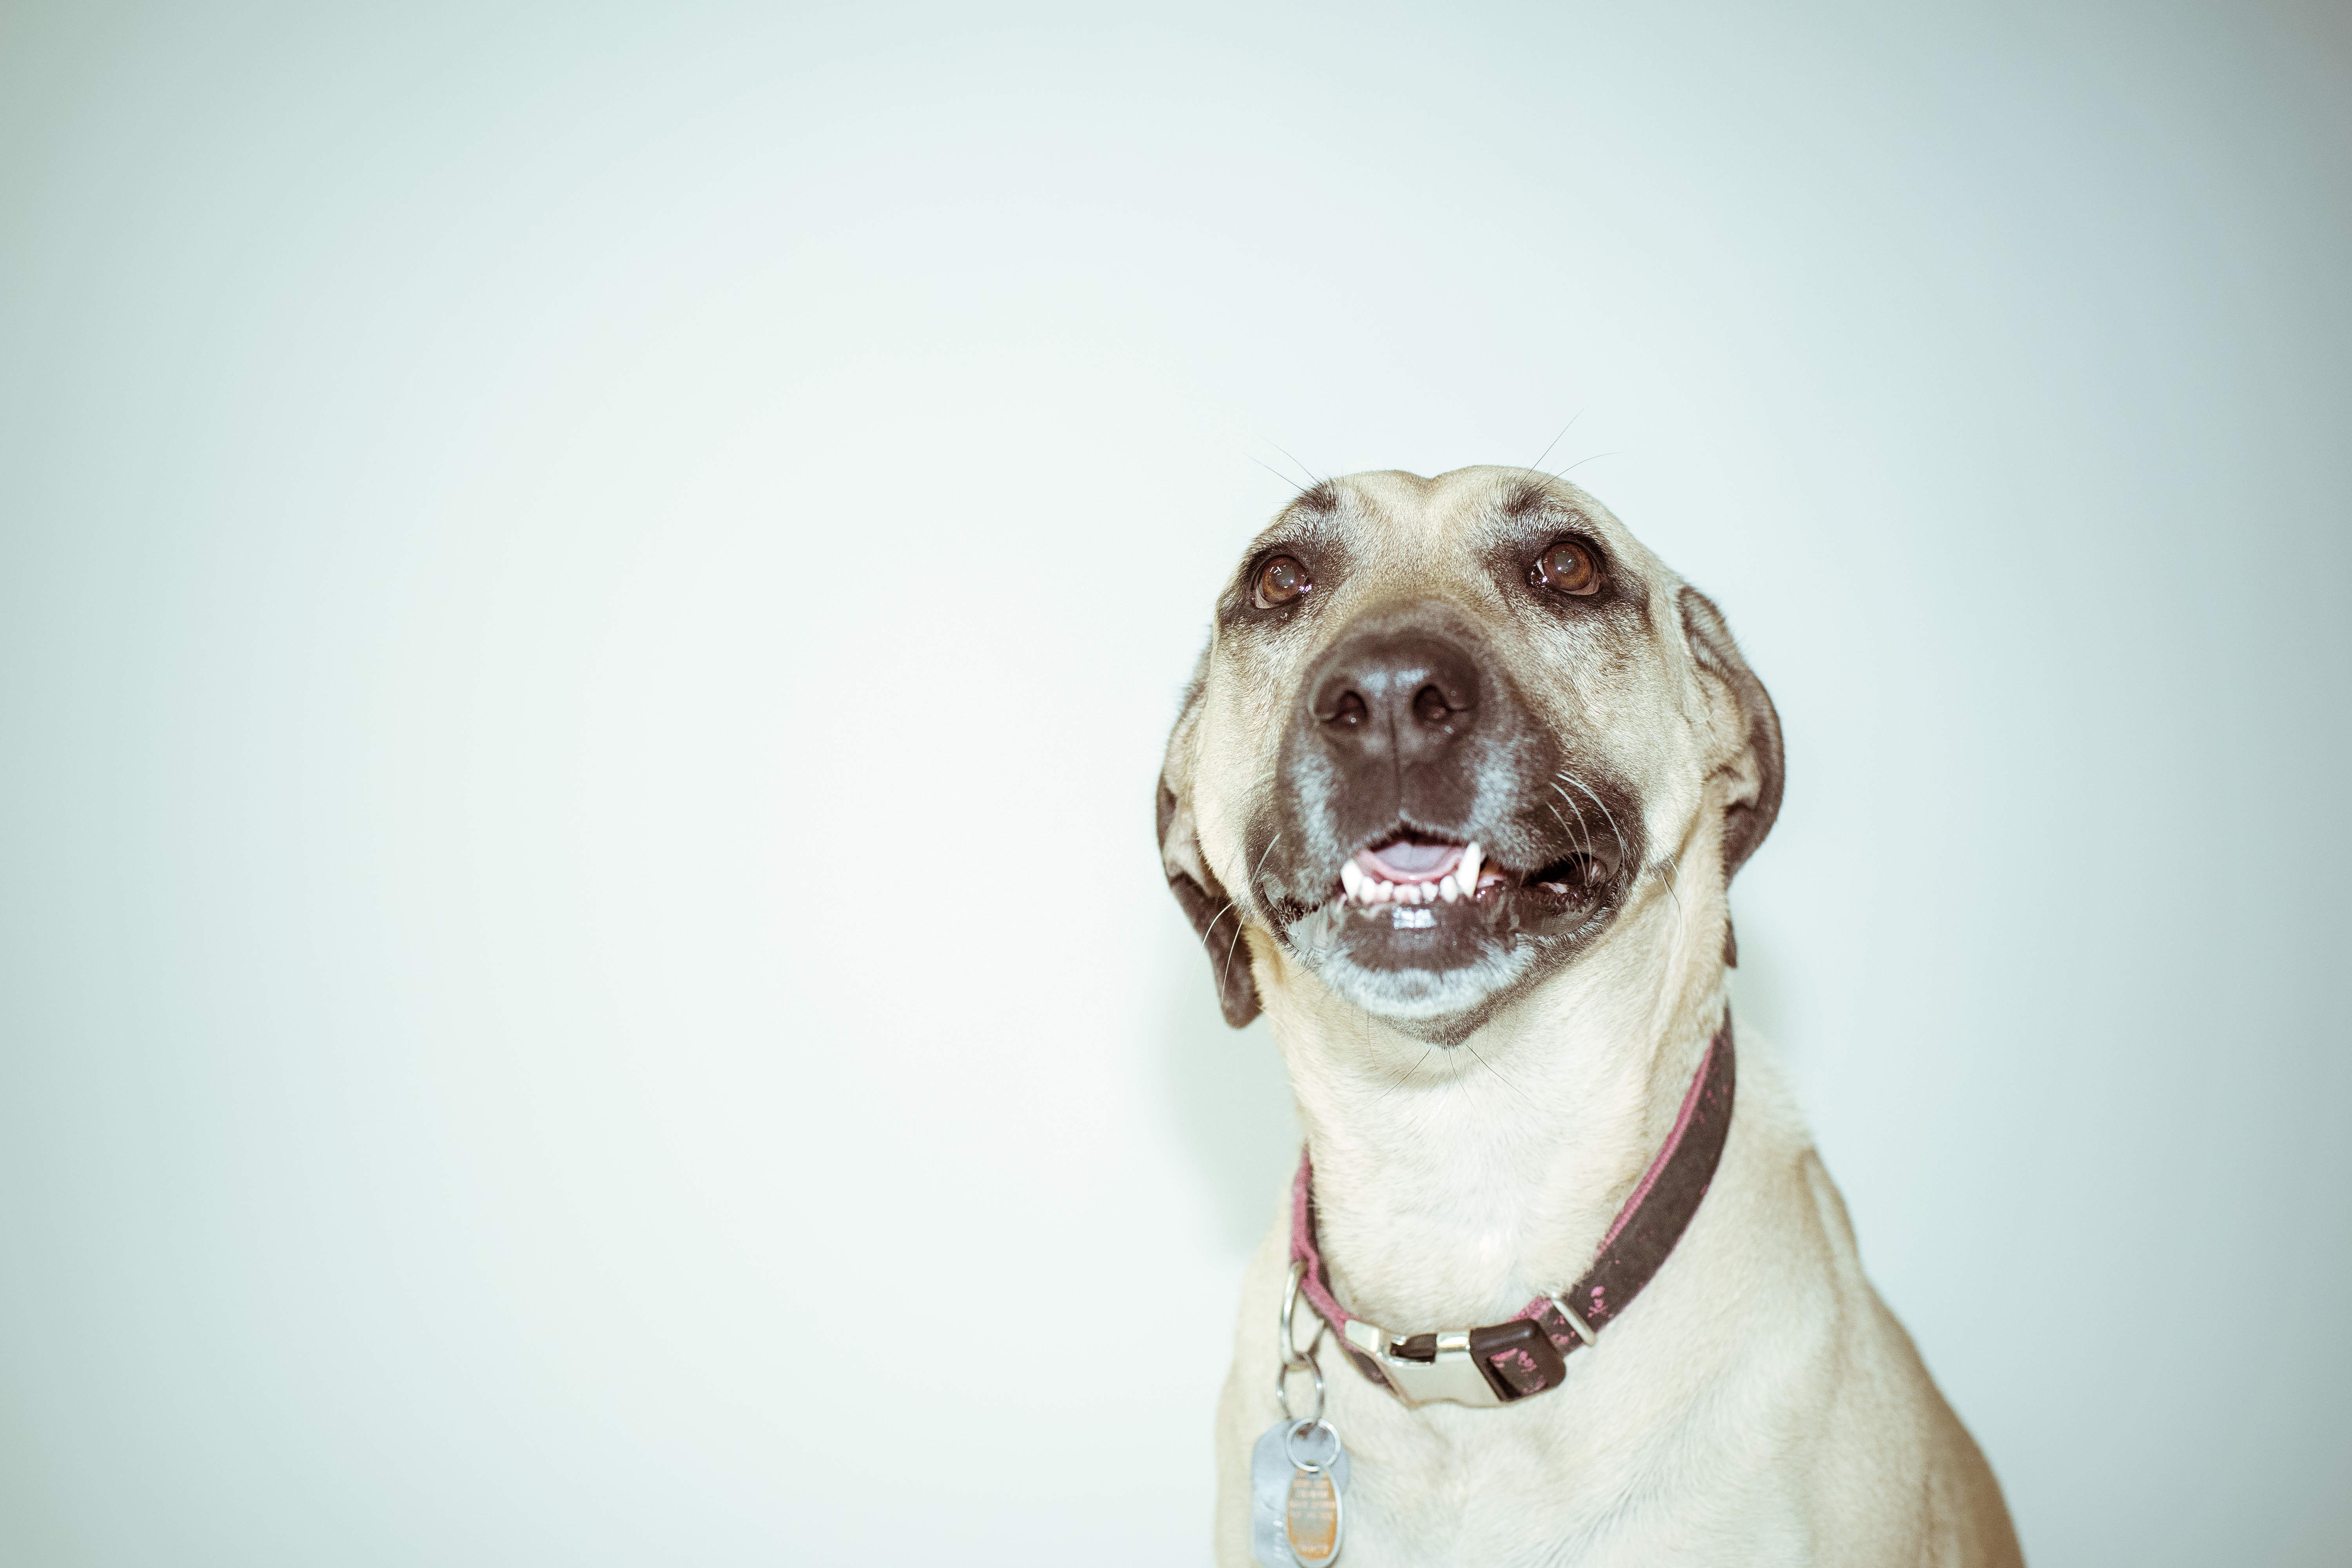
white, puppy, dog, animal, cute, canine, looking, pet, portrait, young, studio, mammal, smile, sit, eye, vertebrate, labrador retriever, funny, domestic, adorable, breed, purebred, pedigree, dog collar, dog like mammal